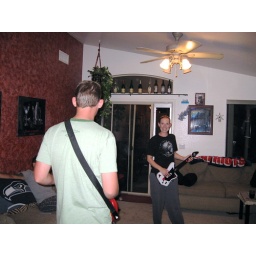
After Bri came home from a long evening at work we got in some guitar hero time.